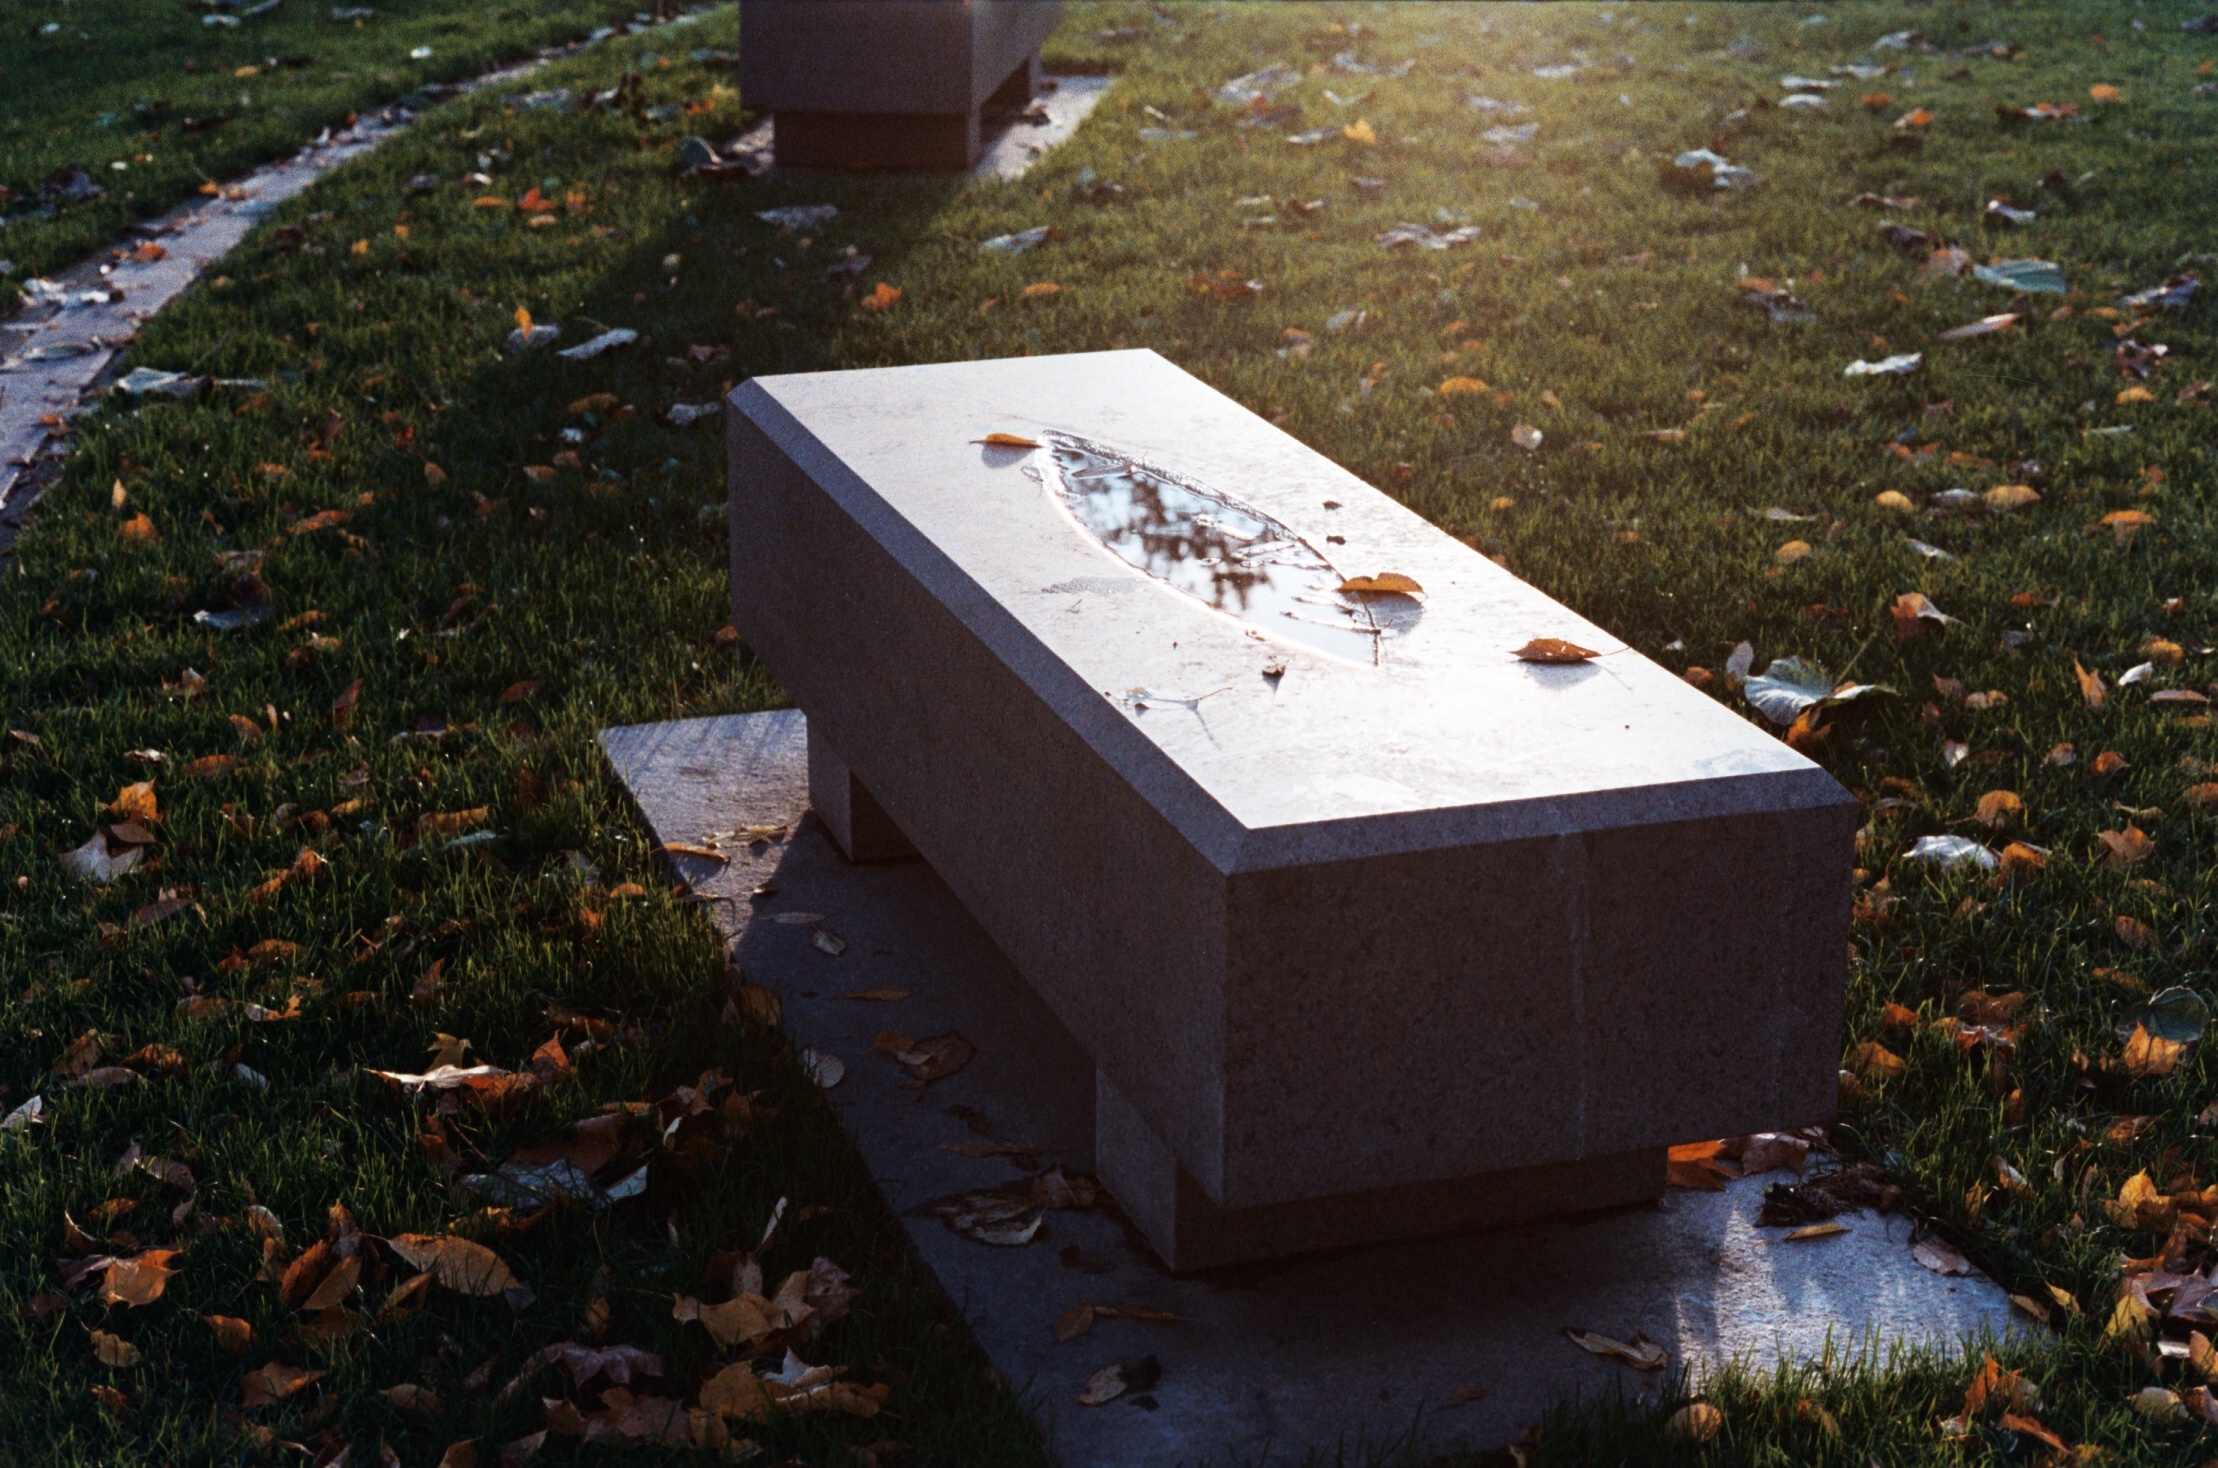
wood, leaf, film, autumn, vancouver, garden, grave, memorial, 35mm, waste, britishcolumbia, 55mm, k1000, pentaxk1000, pentax55mmf2, lomography400, 400iso, asahipentax, pentax55, petaxprime, urban area